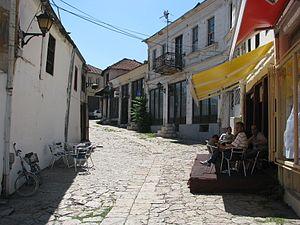
Une čaršija est une structure urbaine caractéristique de l'époque ottomane dans les Balkans, notamment en Bosnie-Herzégovine, en Macédoine et en Serbie. Presque toujours située au centre de la ville, elle en concentre la plupart des activités économiques et commerciales.